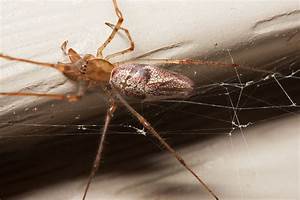
Label: spider